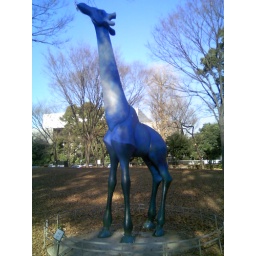
A giraffe in blue under the blue sky @ Ueno Park, Tokyo Japan